Protected area

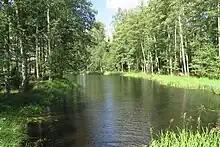
Kuivajärvi, the Natura 2000 area in Tammela, Tavastia Proper, Finland

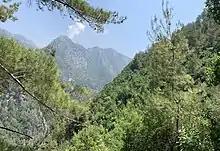
Jabal Moussa Biosphere Reserve in Lebanon

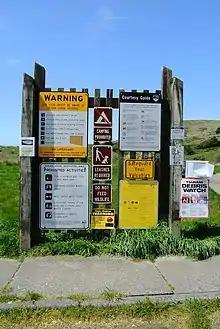
Prohibited activities and safety instructions at a state park in Oregon

The National Heritage List is a heritage register, a list of national heritage places deemed to be of outstanding heritage significance to Australia, established in 2003. The list includes natural and historic places, including those of cultural significance to Indigenous Australians. Indigenous Protected Areas (IPAs) are formed by agreement with Indigenous Australians, and declared by Indigenous Australians, and form a specific class of protected area.